Pentamerone

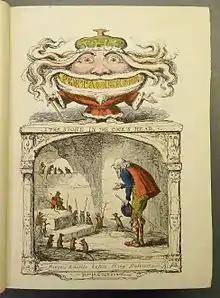
Illustration by George Cruikshank (1847) to "The Stone in the Cock's Head"

Although the work fell into obscurity, the Brothers Grimm, in their third edition of "Grimm's Fairy Tales", praised it highly as the first national collection of fairy tales, fitting their romantic nationalist views on fairy tales, and as capturing the Neapolitan voice. This drew a great deal of attention to the work.